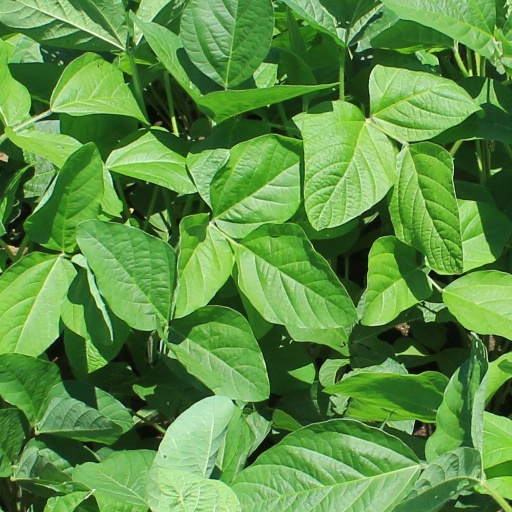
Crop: soybean